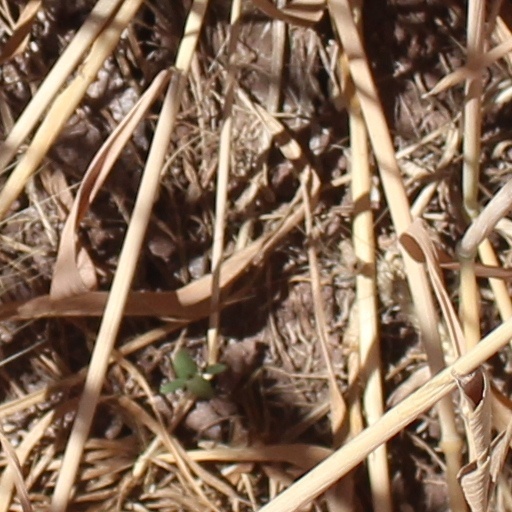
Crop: wheat